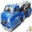
Label: truck